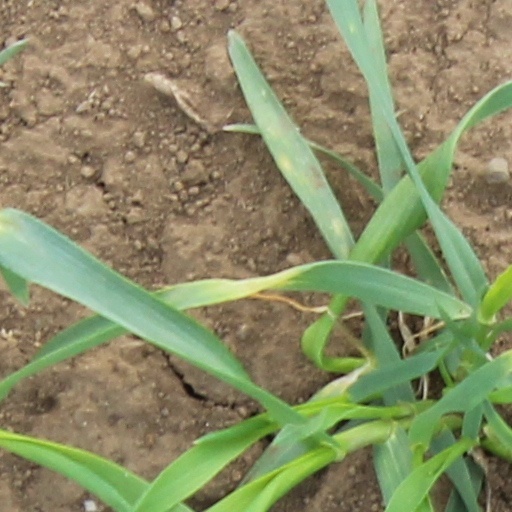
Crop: wheat